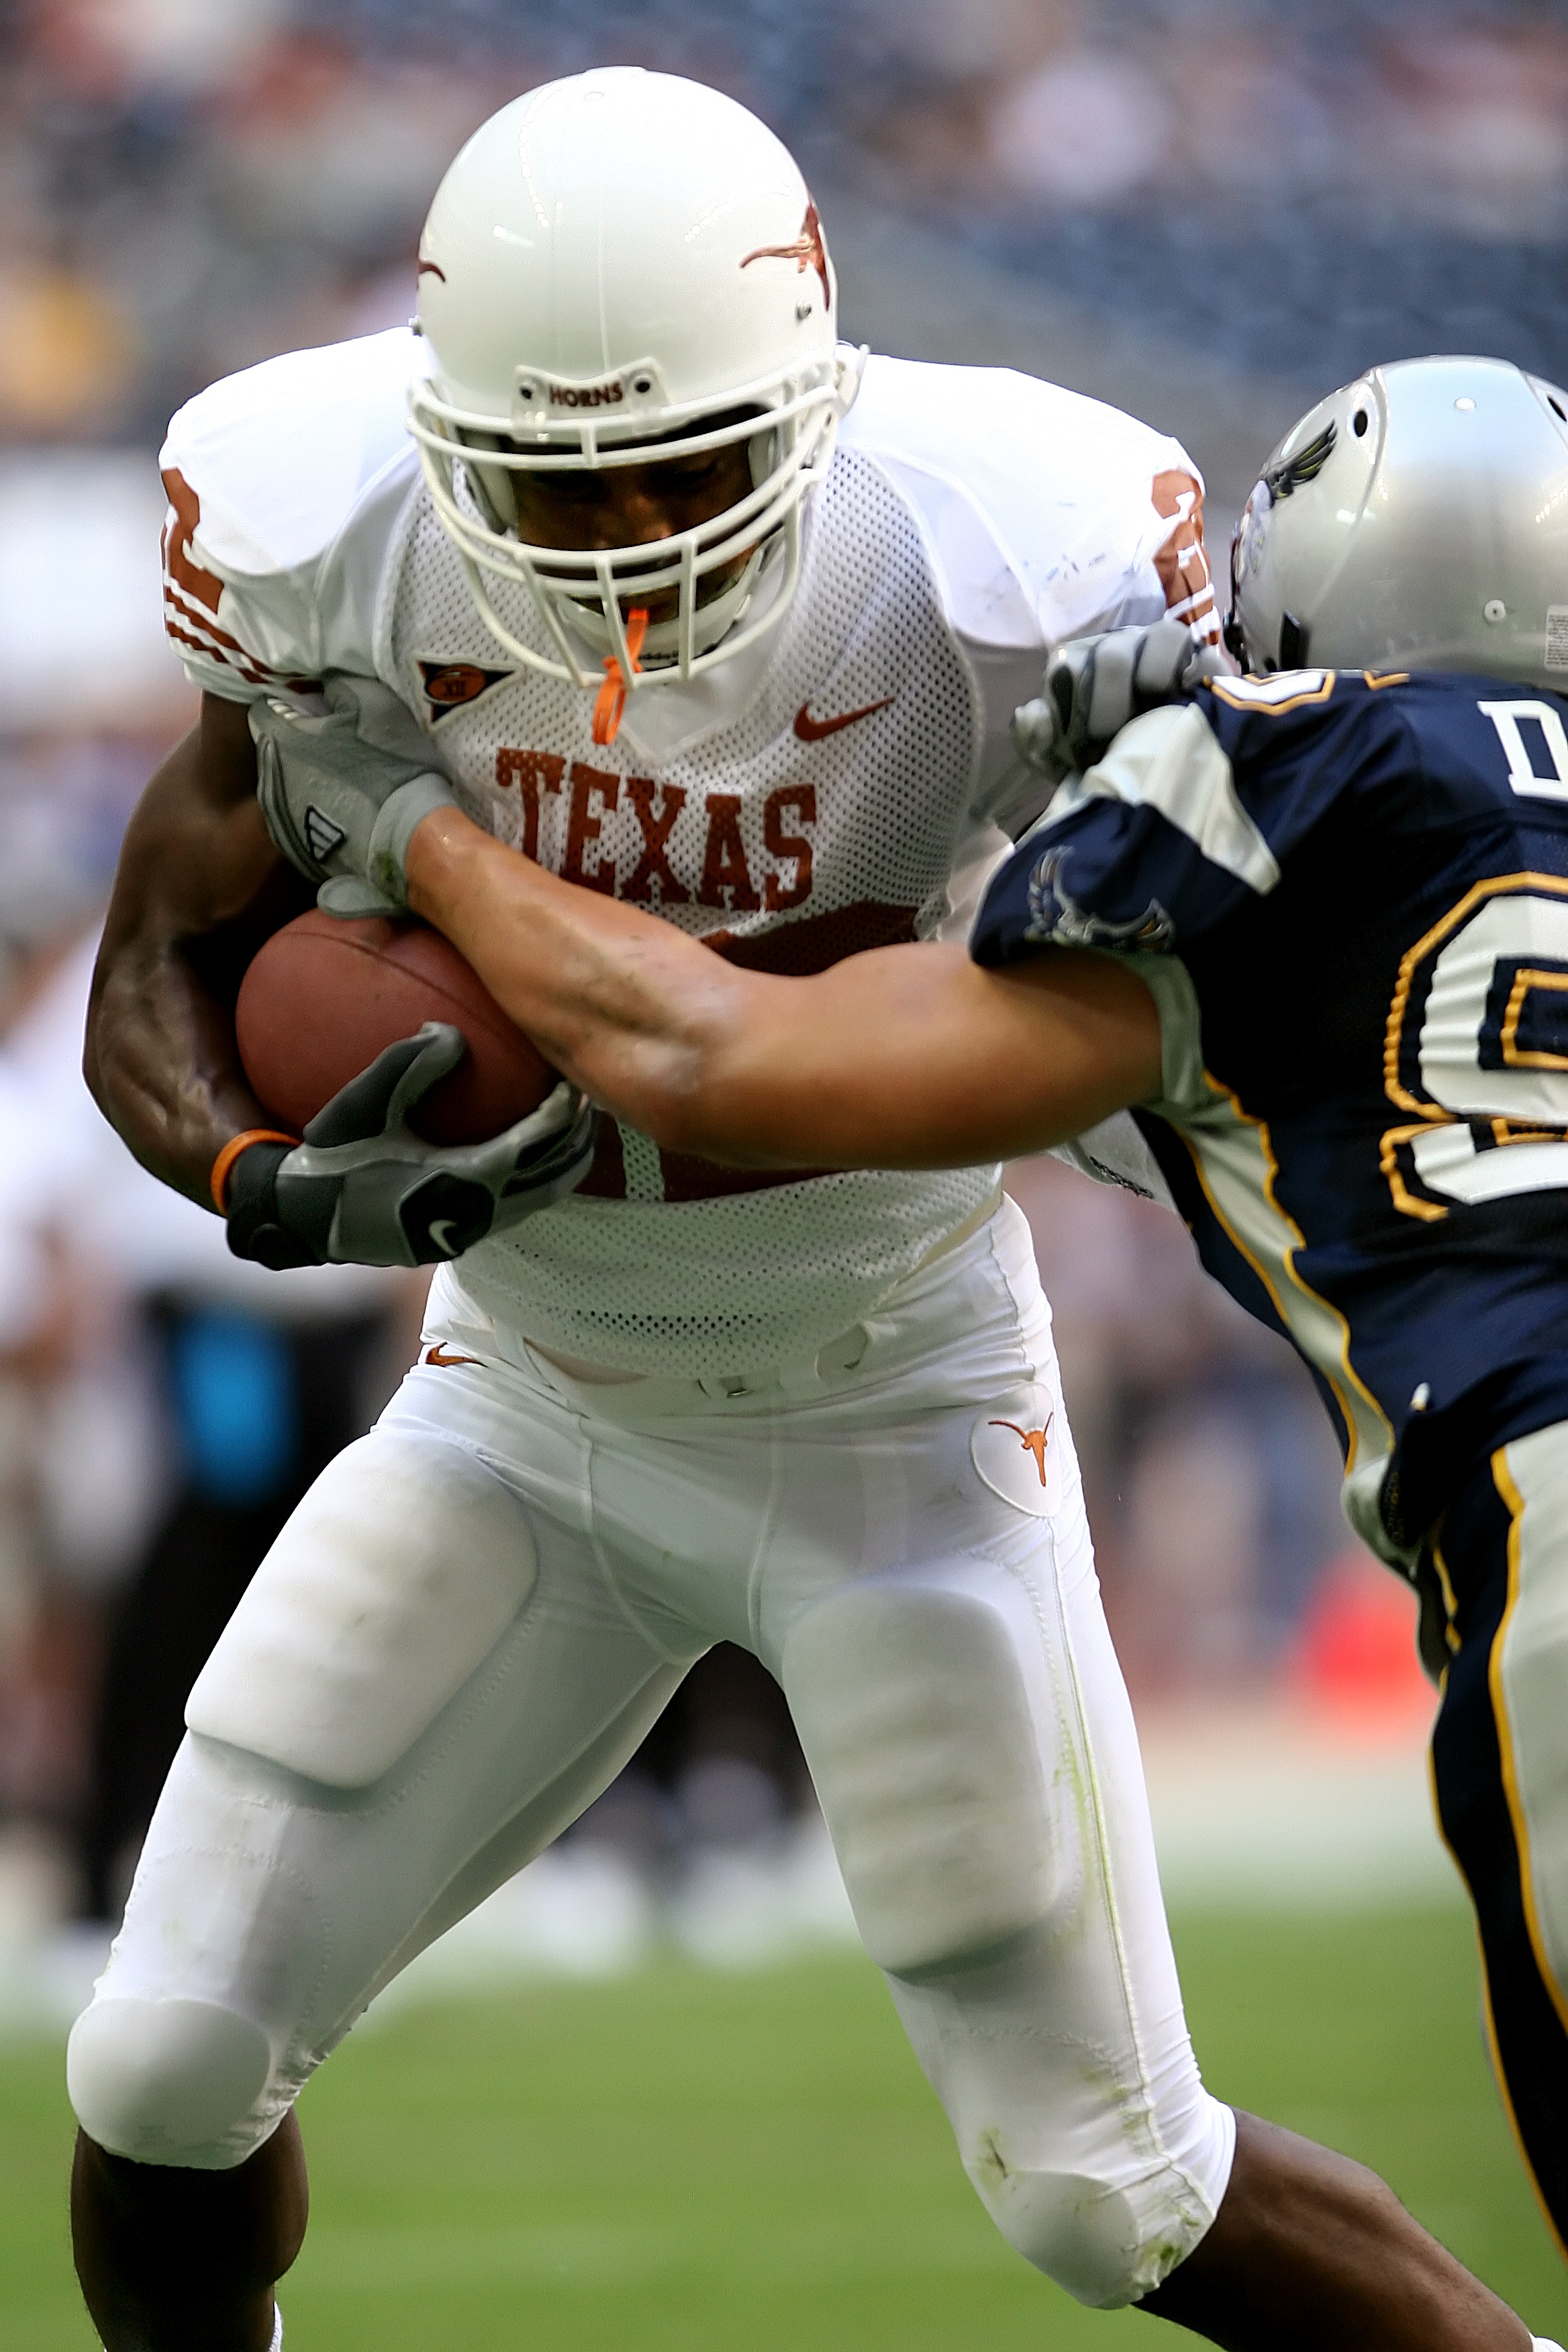
sport, field, game, play, running, run, action, soccer, football, player, competition, american football, sports, helmet, ball, texas, college, athlete, texan, baseball player, tackle, football player, football american, ball carrier, running back, ball game, football game, pigskin, team sport, american football field, infielder, college baseball, canadian football, baseball positions, football equipment and supplies, gridiron football, test cricket